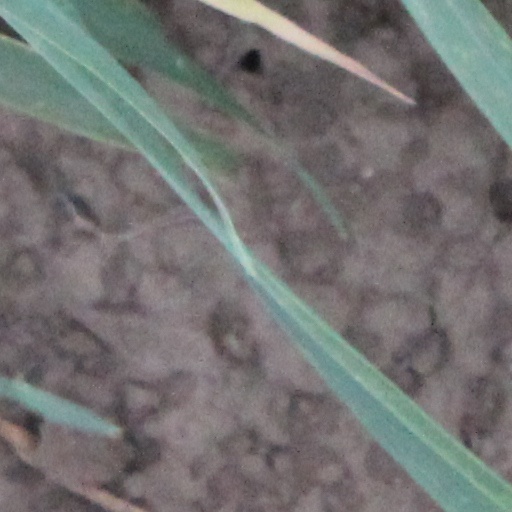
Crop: wheat